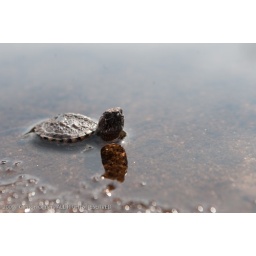
A hatchling snapping turtle in shallow water shortly after leaving it's nest.